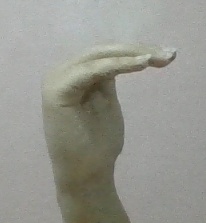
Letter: haa